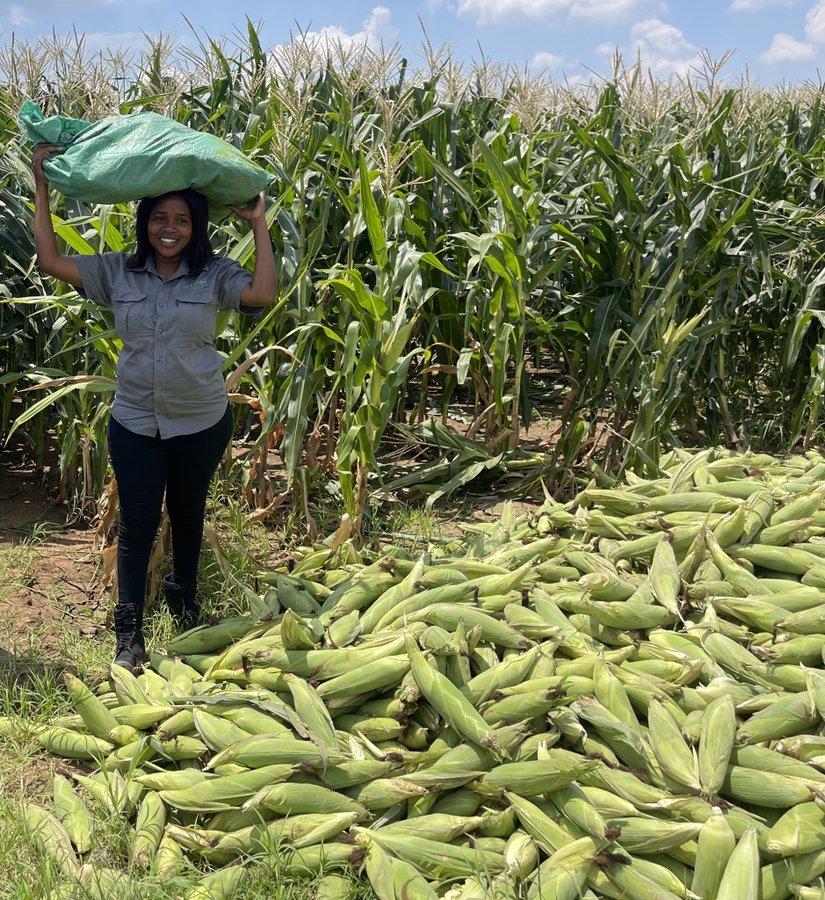
Kijana wakike akiwa katika mazingira shamba, ambapo limepandwa zao la mahindi, kwa ajili ya biashara yakiwa yamevunwa na kukusanywa sehemu moja, ambapo yanapakiwa katika magunia tayari kwa kupelekwa masokoni  kuuzwa.